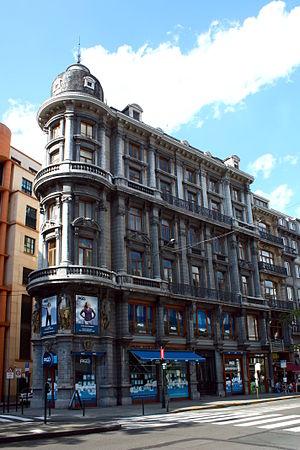
Immeuble de rapport situé Boulevard Adolphe Max 28 - 34. Monument classé n°2043-0229/0 This is a photo of a monument in Brussels, number: 2043-0229/0